Carmelo Anthony

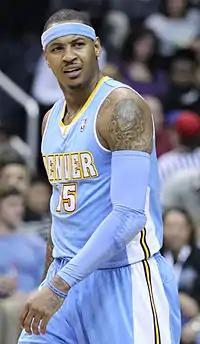
Anthony during his tenure with the Nuggets

In the opening two games of the 2009–10 season, Anthony totaled 71 points, scoring 30 points in the home opener and 41 the next night, in wins against division rivals Utah Jazz and Portland Trail Blazers respectively. Anthony became one of three players in the Nuggets' history to open with 70 or more points through two games—tied with Nick Van Exel with 71 points—surpassed only by Alex English who did it twice, in 1985 (79) and 1988 (74). It was also only the second time since 1987 that the Nuggets started the season 2–0. In their third game, Anthony scored 42 points. It was the first time they went 3–0 since 1985. In the month of November, Anthony was named the NBA player of the week and Western Conference Player of the Month, leading the Nuggets to a 12–5 start.